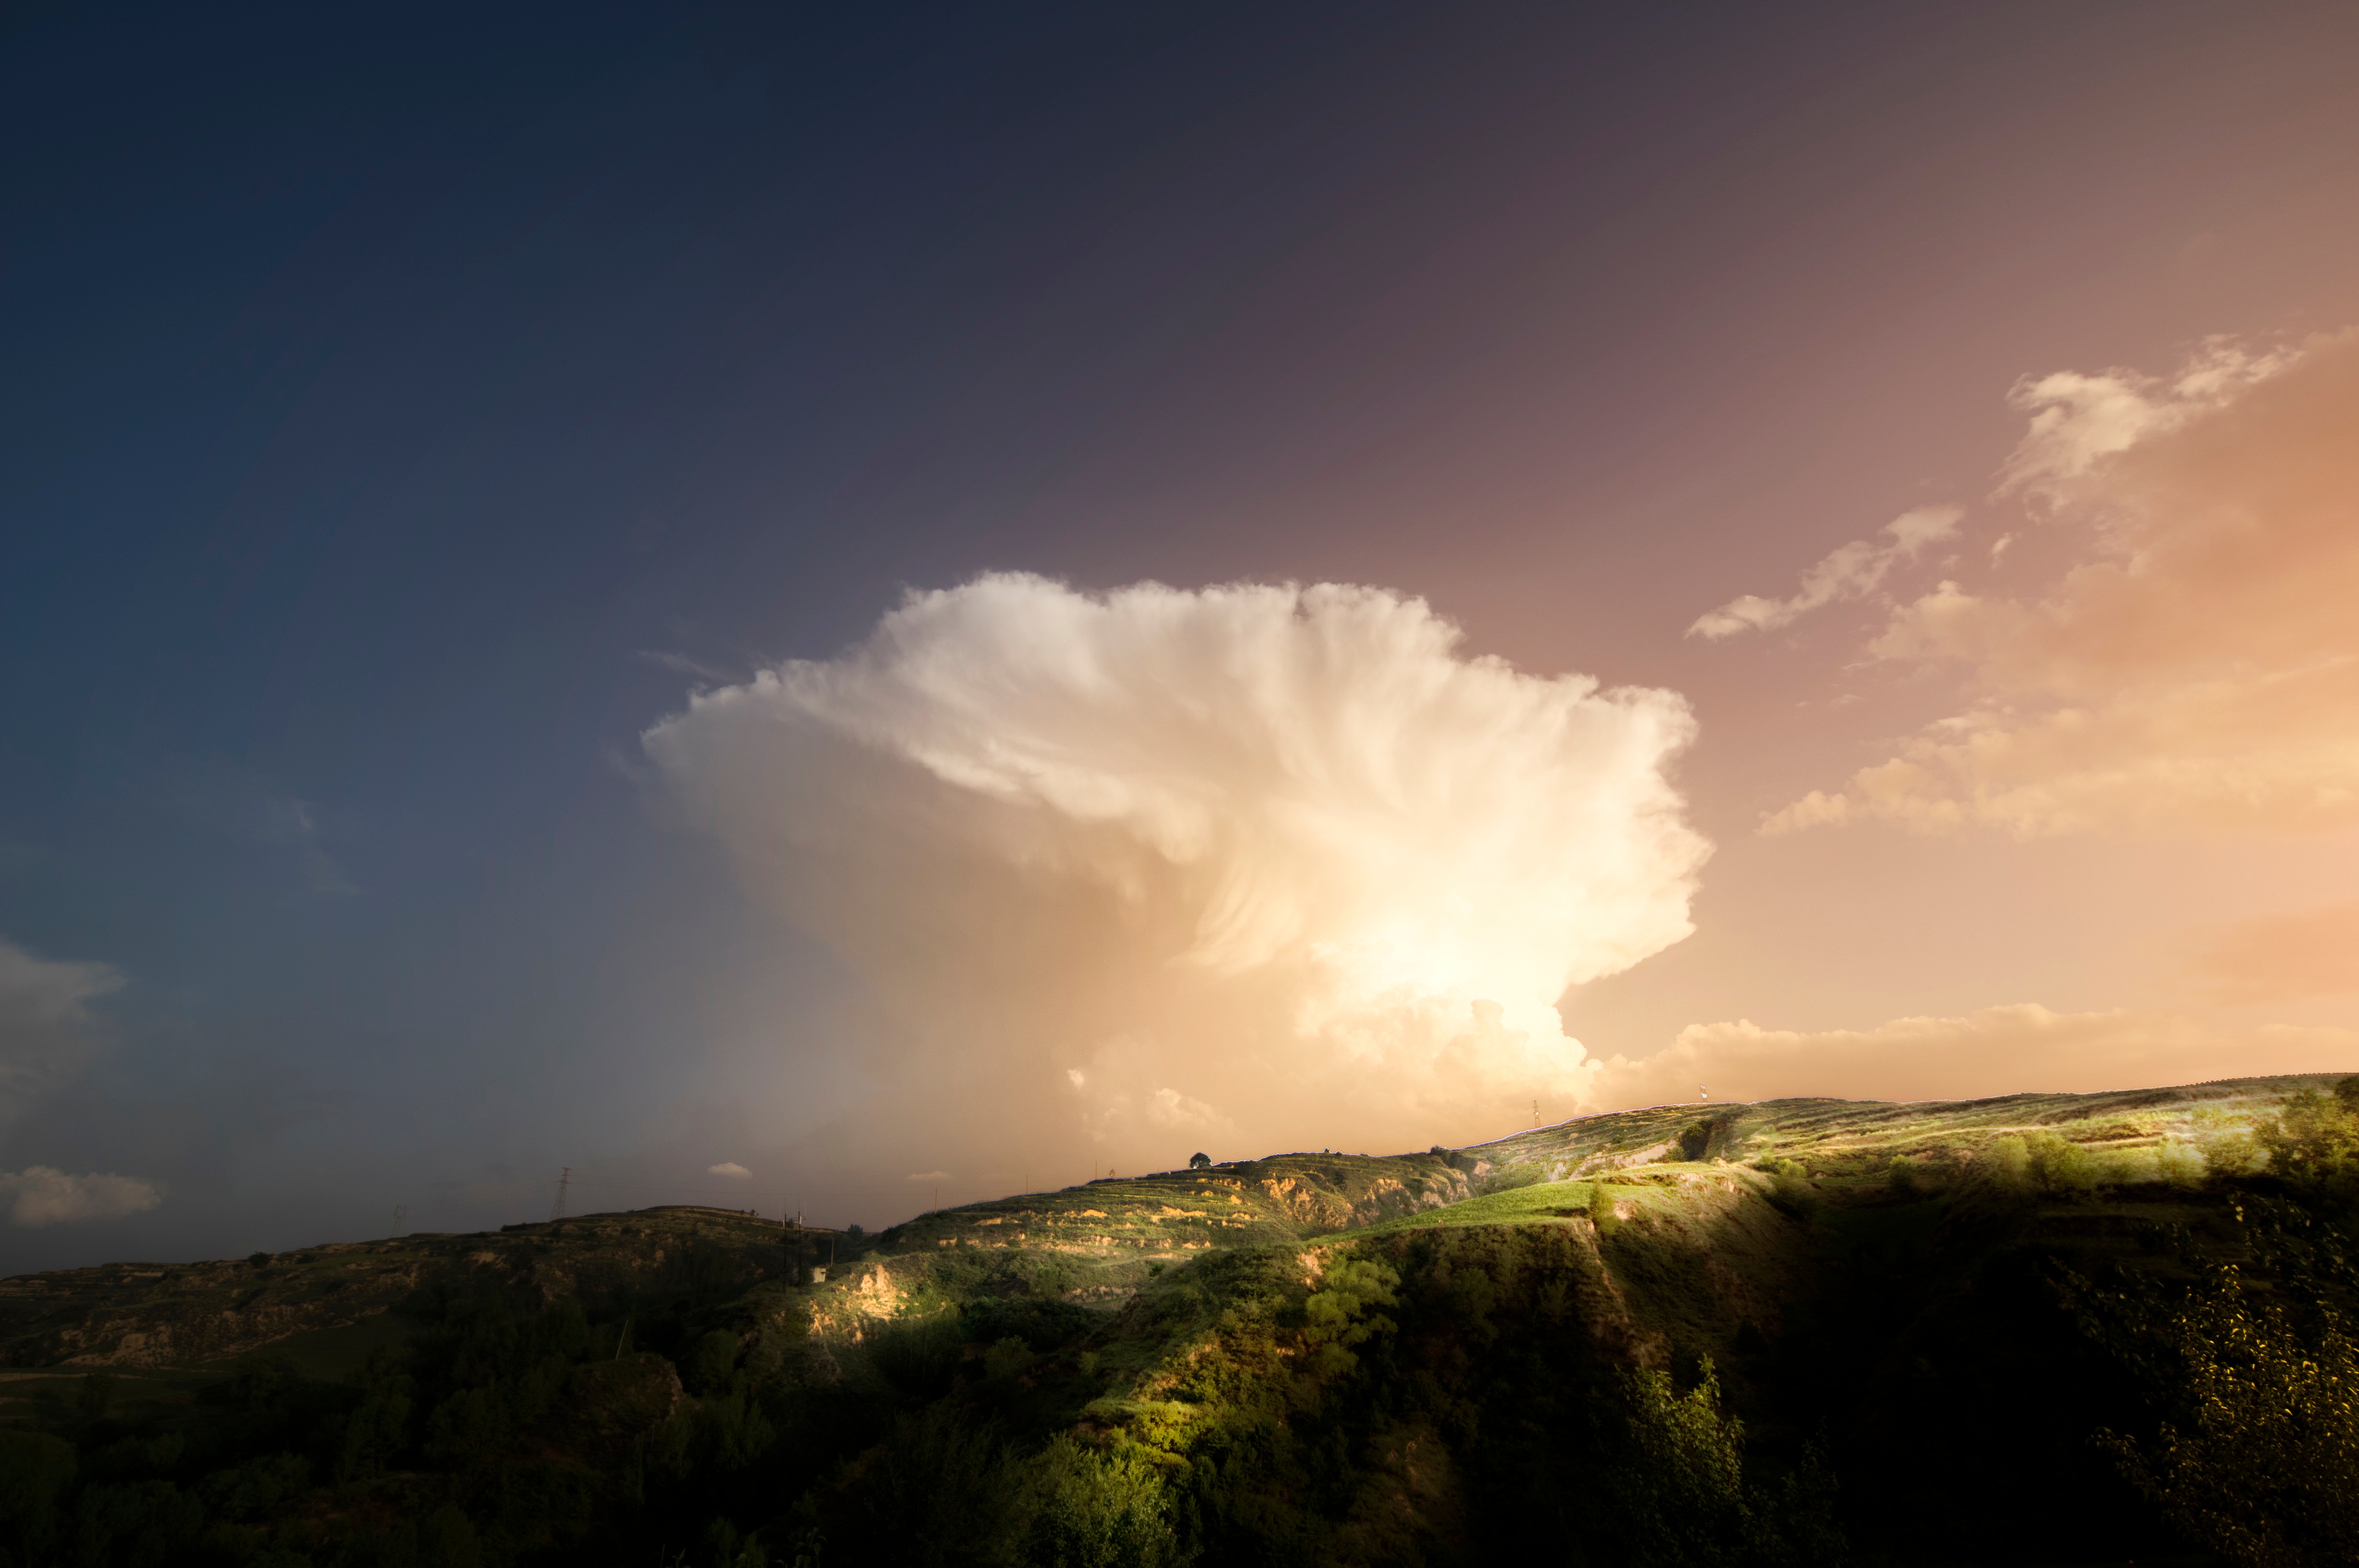
sea, nature, horizon, cloud, sky, sun, sunrise, sunset, sunlight, morning, hill, dawn, atmosphere, dusk, evening, weather, meteorological phenomenon, atmospheric phenomenon, atmosphere of earth